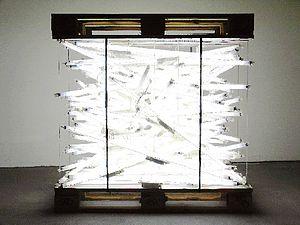
Molitor & Kuzmin est un duo d'artistes, Ursula Molitor et Vladimir Kuzmin, de light art.